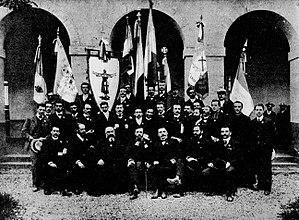
""Le Comité général et les délégués des provinces""."
L’Association catholique de la jeunesse française, fondée en 1886 par le légitimiste Albert de Mun, opposé au libéralisme comme au socialisme et défenseur des réformes sociales dans une optique conservatrice et corporatiste, et dissoute par l'épiscopat français en 1956.